Nishapur

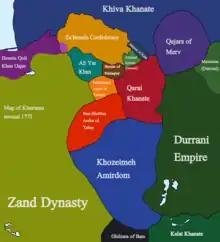
A map of Greater Khorasan and Khanate of Nishapur in 1775 after the death of Nader Shah

Due to a conflict between the supporters of the Mohammad Khodabanda, the Safavid Shah of Persia, and his son Abbas the Great. In 1581, the castle of Nishapur went under siege. This siege became one of the events that helped the Abbas the Great to become the Ruler of Greater Khorasan and later the Shah of Persia in the Safavid Empire. In 1592 Abbas the Great took back the control of Nishapur from the Shaybanids. Shah Abbasi Caravanseri of Nishapur was also built during his reign and later on, he left his two epigraphs on Jame Mosque of Nishapur on the Ramadan of October 1612.